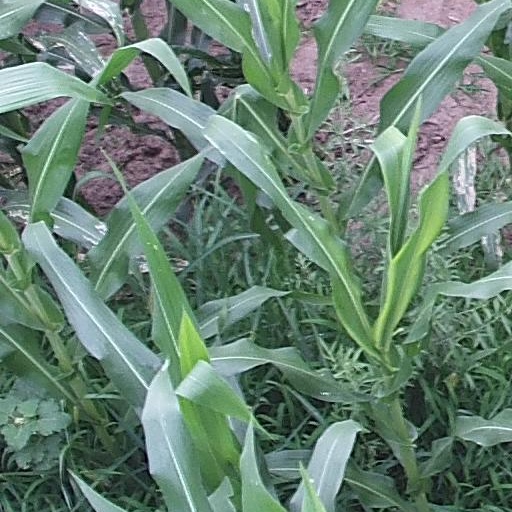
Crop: maize; corn